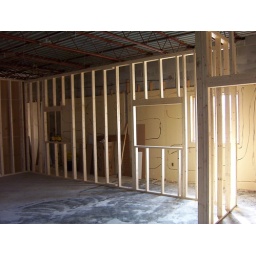
there will be 2 windows in the wall to maximize light